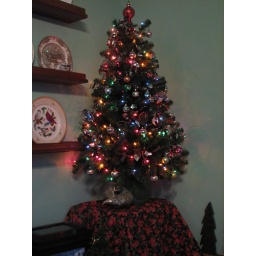
This 4' tree in the office is decorated with small vintage ornaments given to me by my MIL.